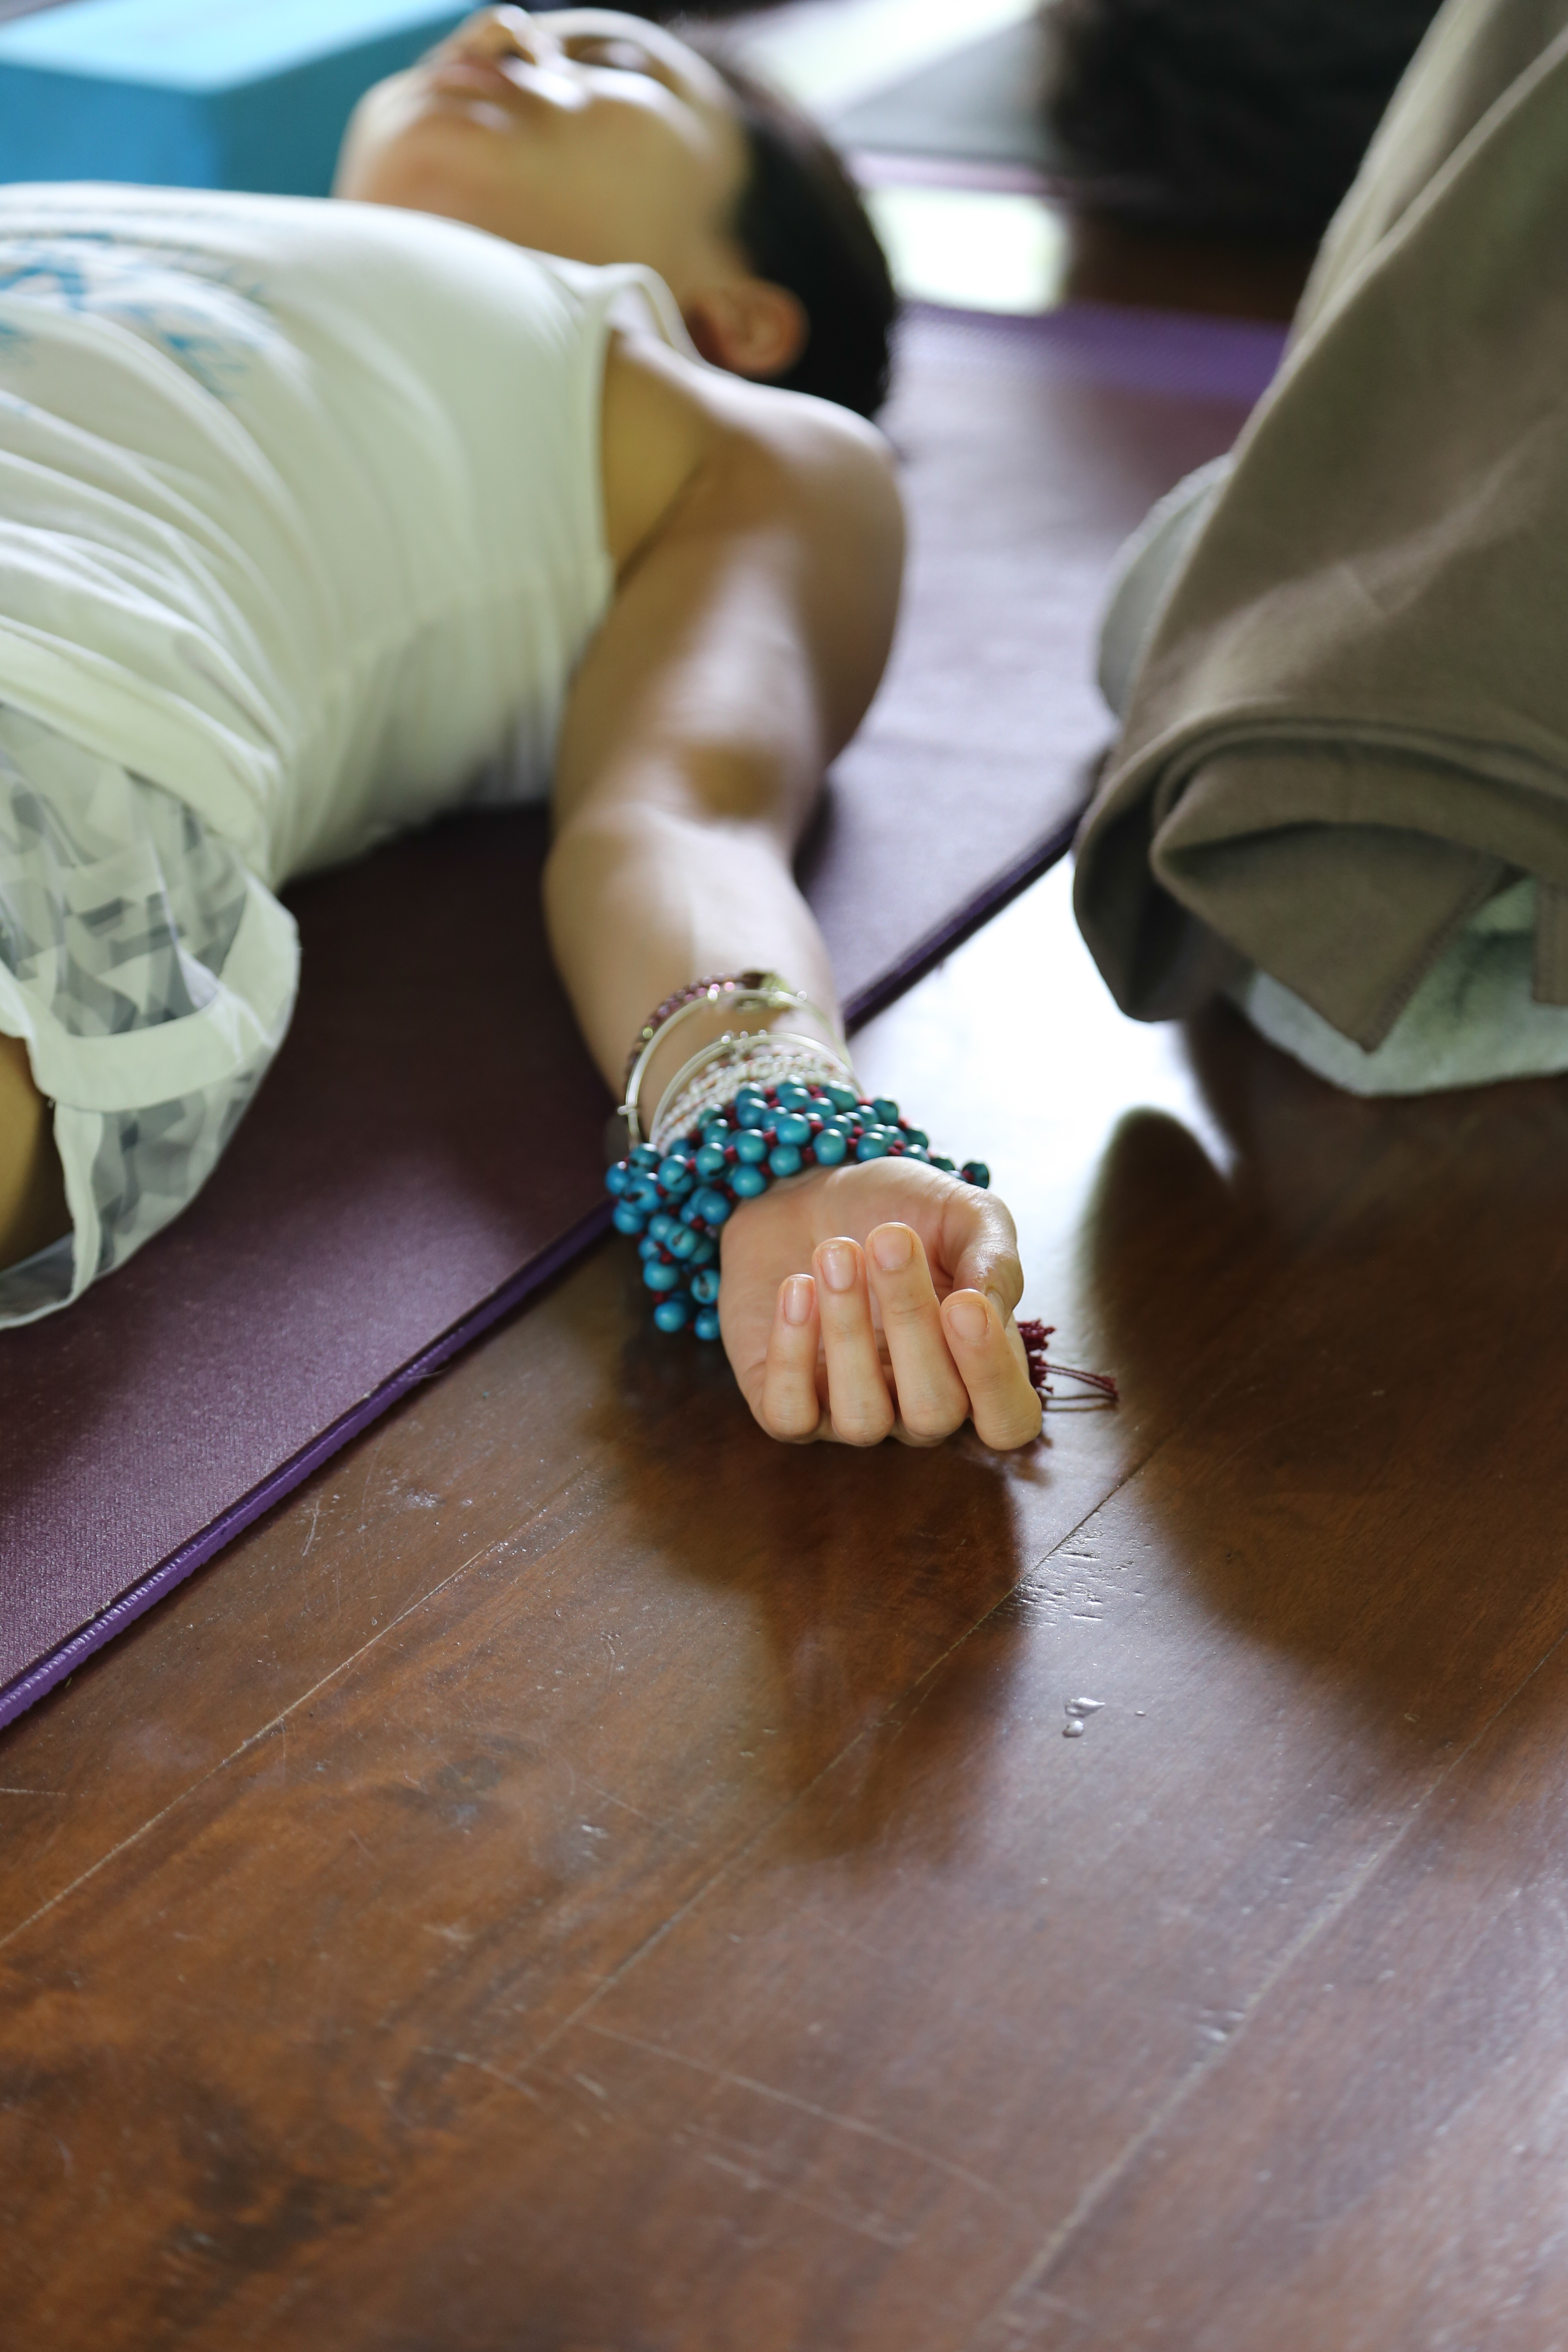
hand, woman, leg, finger, spring, color, religion, child, zen, human body, mat, relaxation, faith, skin, yoga, beauty, posture, mala, beads, spirituality, costa rica, mala beads, shivasana